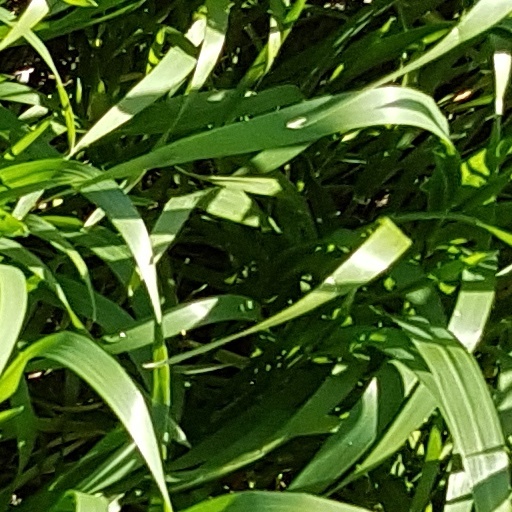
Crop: wheat